Blessed by a Broken Heart

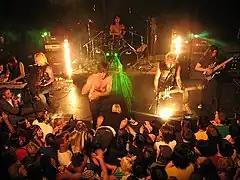
Blessed by a Broken Heart performing in 2007

In 2009, the band announced their relationship with Century Media Records had come to a mutually-agreed end.